Dóra Turóczi

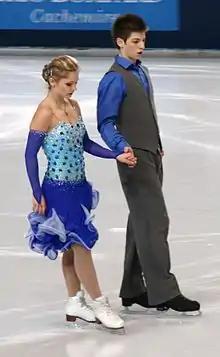
Dóra Turóczi with her partner Balázs Major

Dóra Turóczi (born 1 December 1990 in Budapest) is a Hungarian former competitive ice dancer. With her partner Balázs Major, she is the 2014 national champion. They competed in the final segment at two World Junior Championships, finishing 12th in 2010. They also appeared at two World Championships, two European Championships, and two senior Grand Prix events.